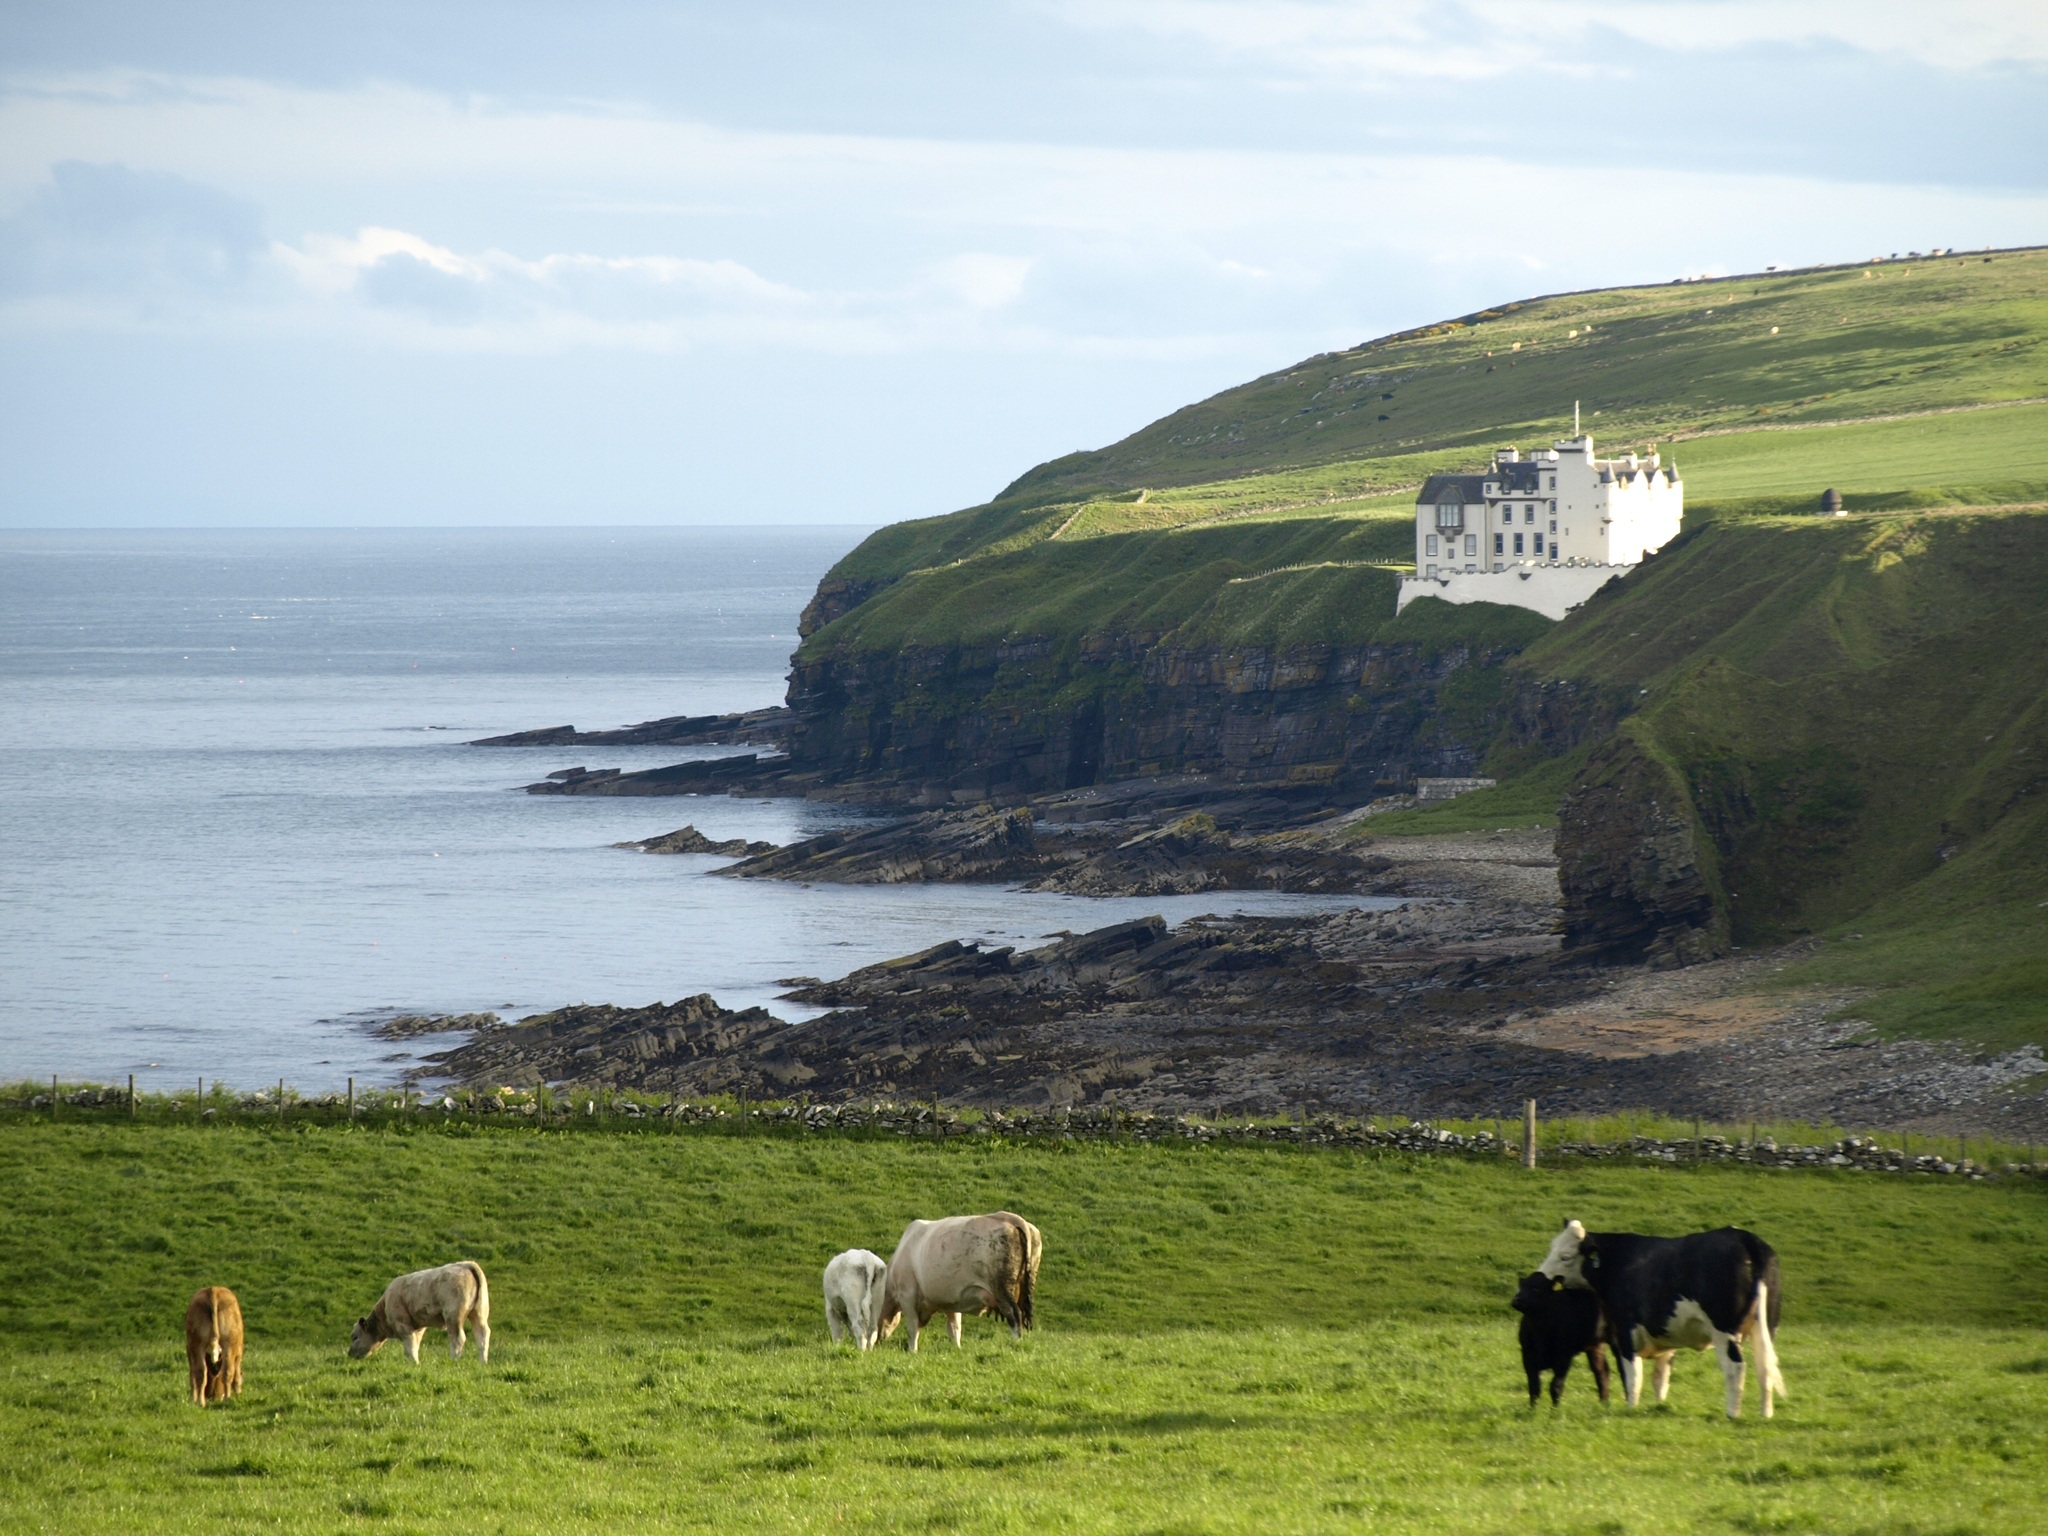
landscape, sea, coast, water, nature, rock, white, meadow, hill, green, herd, pasture, grazing, castle, blue, highland, cows, grassland, scotland, habitat, rural area, natural environment, cattle like mammal